History of Poland during the Jagiellonian dynasty

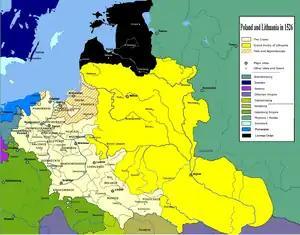
Poland and Lithuania in 1526

The Polish political system in the 16th century was contested terrain as the middle gentry "(szlachta)" sought power. Kings Sigismund I the Old and Sigismund II Augustus manipulated political institutions to block the gentry. The kings used their appointment power and influence on the elections to the Sejm. They issued propaganda upholding the royal position and provided financing to favoured leaders of the gentry. Seldom did the kings resort to repression or violence. Compromises were reached so that in the second half of the 16th century—for the only time in Polish history—the "democracy of the gentry" was implemented.